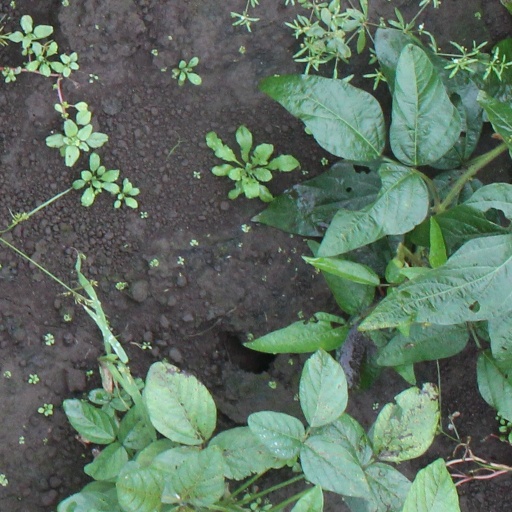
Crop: soybean